Galia Ackerman

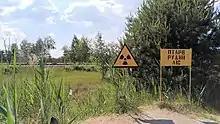
Zone

In 1998, Galia Ackerman translated into French the 'Chernobyl Prayer' by Svetlana Alexievich, a documentary about the Chernobyl disaster. While working on the translation, she traveled in the poisoned territories called 'Zone' (short for Chernobyl Exclusion Zone), in Belarus, and interviewed local well-known personalities about the nuclear catastrophe.